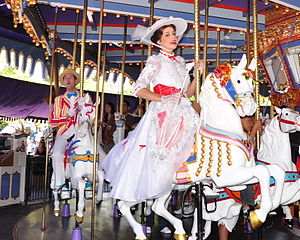
Disneyland Park Californien / Områderne i parken / Fantasyland
King Arthur Carrousel med Mary Poppins på hesten
Disneyland Park Californien der før bare blev kaldt Disneyland er en temapark der ligger i Disneyland Resort i Anaheim, Californien, USA, 28 miles fra Downtown Los Angeles. Parken ejes og drives af The Walt Disney Company som et resort under kæden Disneyland. Disneyland Park Californien er blevet et af verdens mest berømte steder og også et af de mest besøgte. Siden parkens åbning d. 17. juli 1955 har ca. 515 millioner mennesker besøgt stedet.